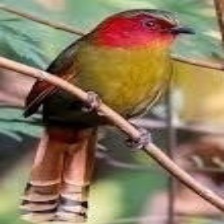
Species: SCARLET FACED LIOCICHLA
Scientific name: LIOCICHLA RIPPONI